Monastery of Nuestra Señora de Valvanera

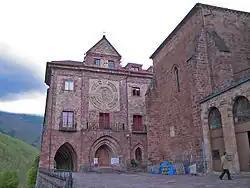

The Monastery of Nuestra Señora de Valvanera (Spanish: "Monasterio de Nuestra Señora de Valvanera") is a monastery located in Anguiano, Spain. It was declared "Bien de Interés Cultural" in 2003.